Vismaya

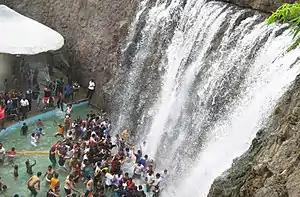
Virtual Waterfall is one of the major attractions of Vismaya

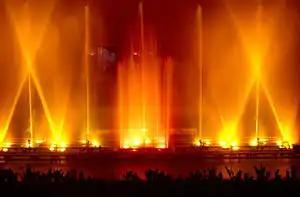
Laser show

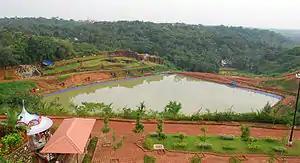
Rainwater reservoir at Vismaya park

Vismaya is a blend of amusement, water theme and infotainment park. It has got water rides, informative and entertaining activities for kids and adventurous rides for adults.